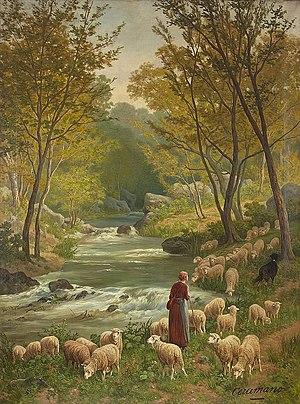
Bergère au bord de l'eau